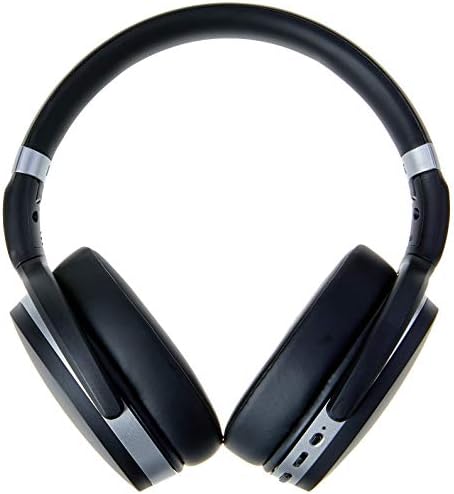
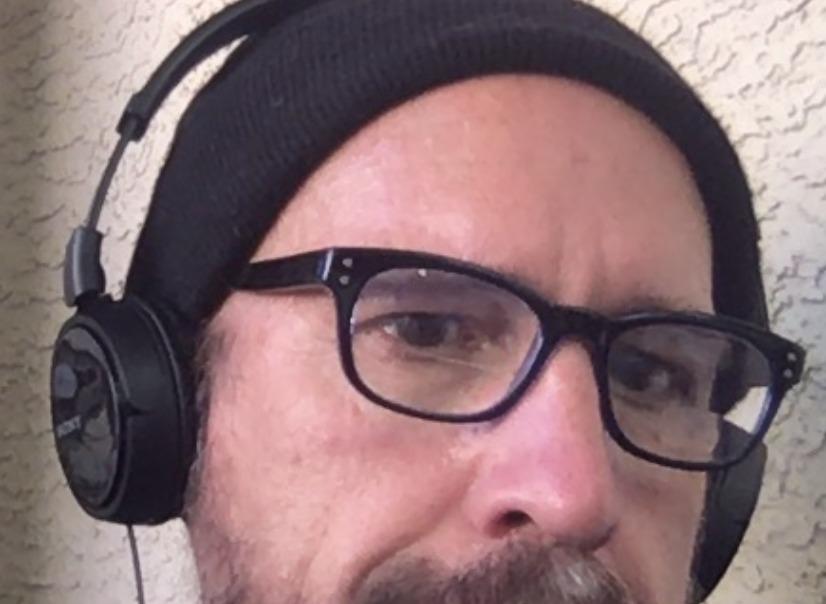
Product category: headphones
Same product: no